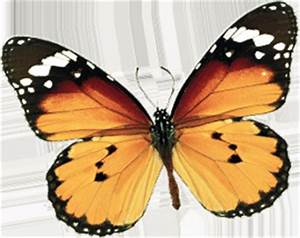
Label: butterfly